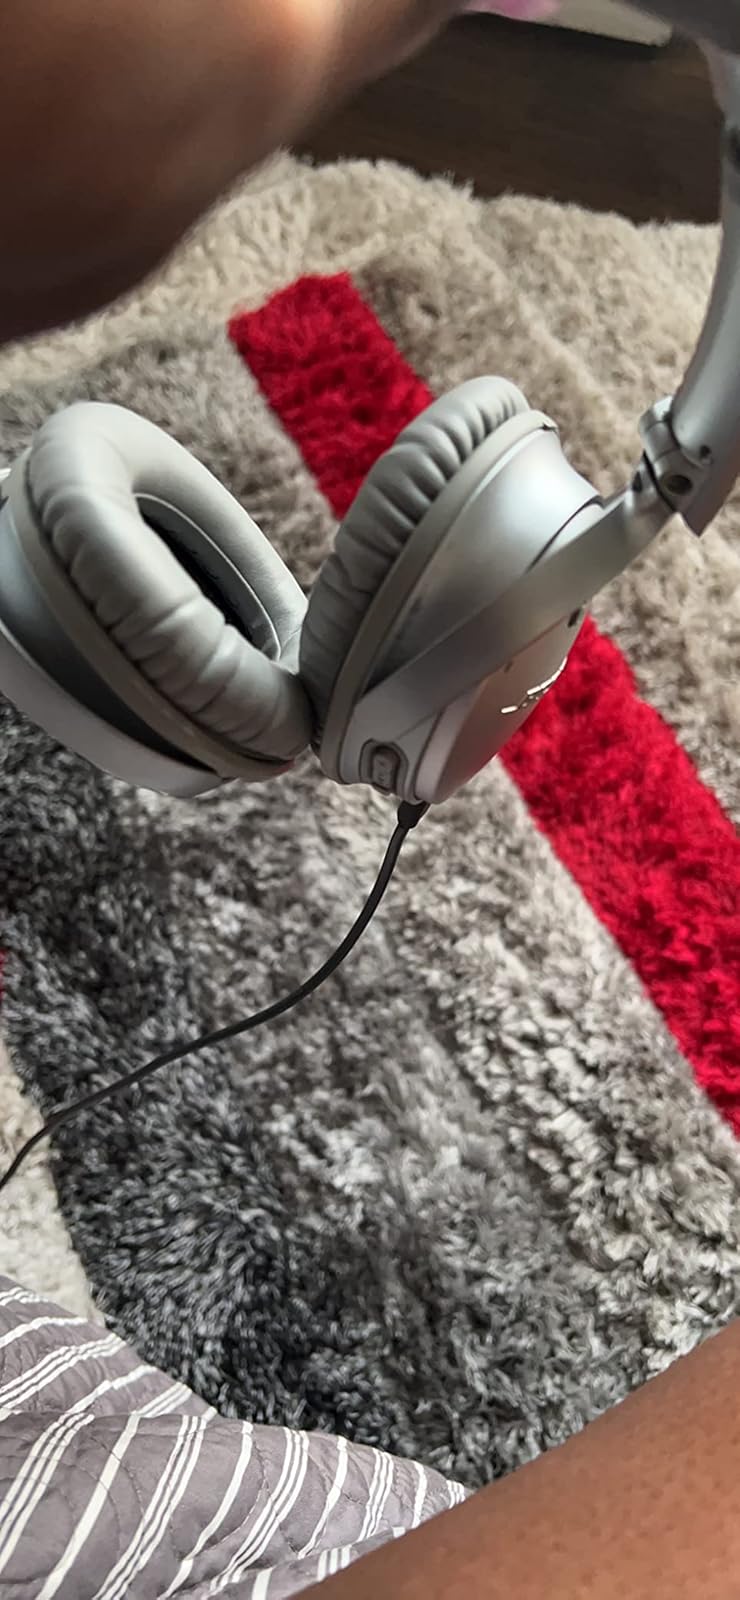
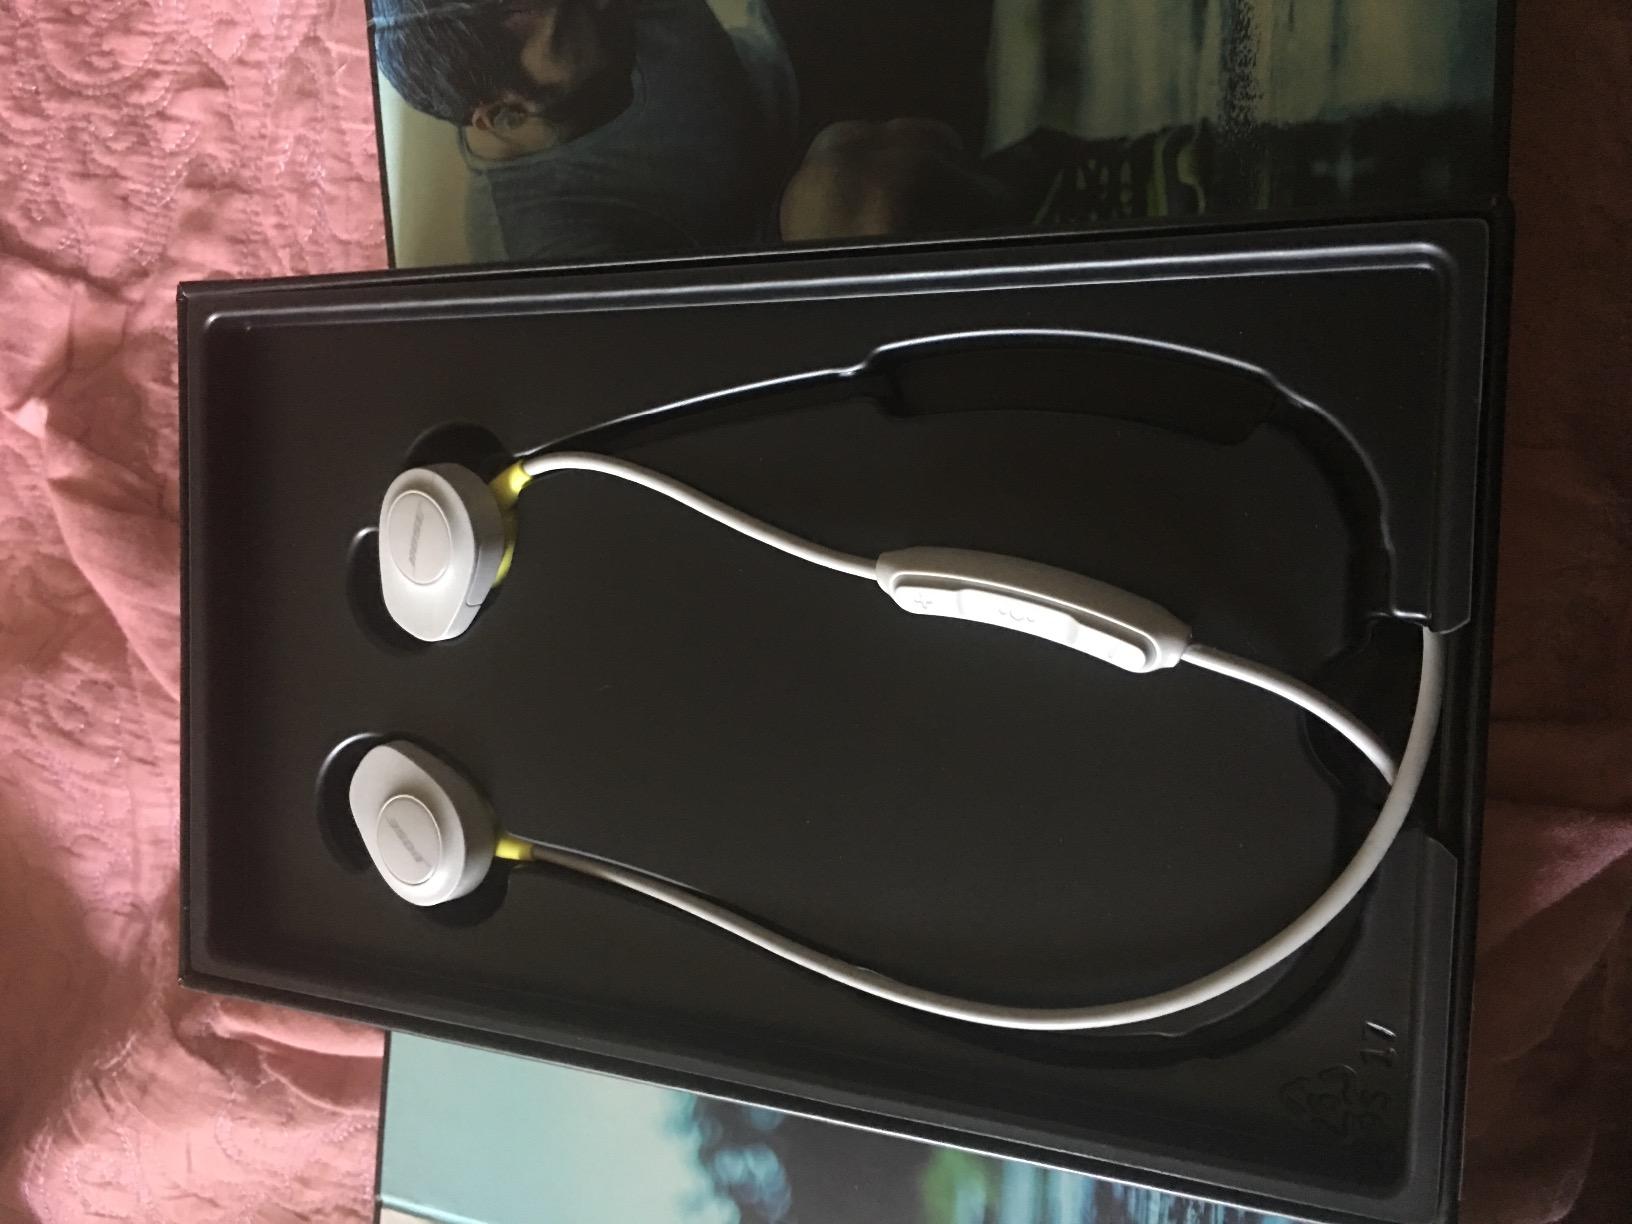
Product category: headphones
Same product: no